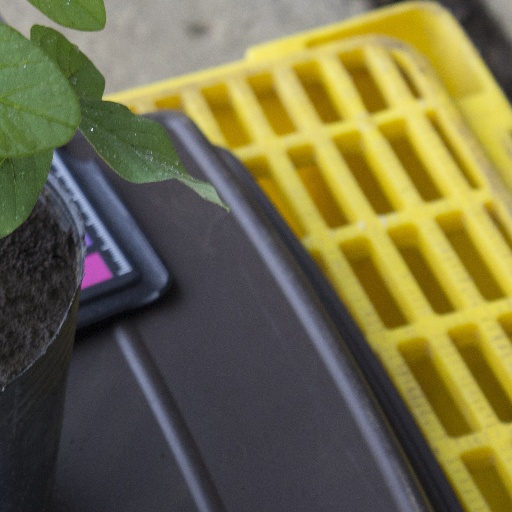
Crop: soybean